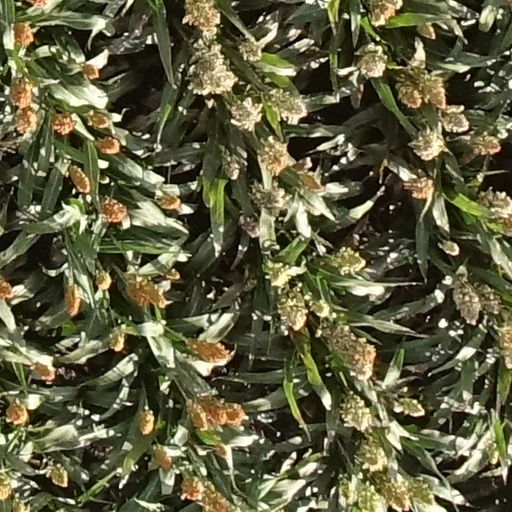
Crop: sorghum